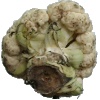
Label: cauliflower